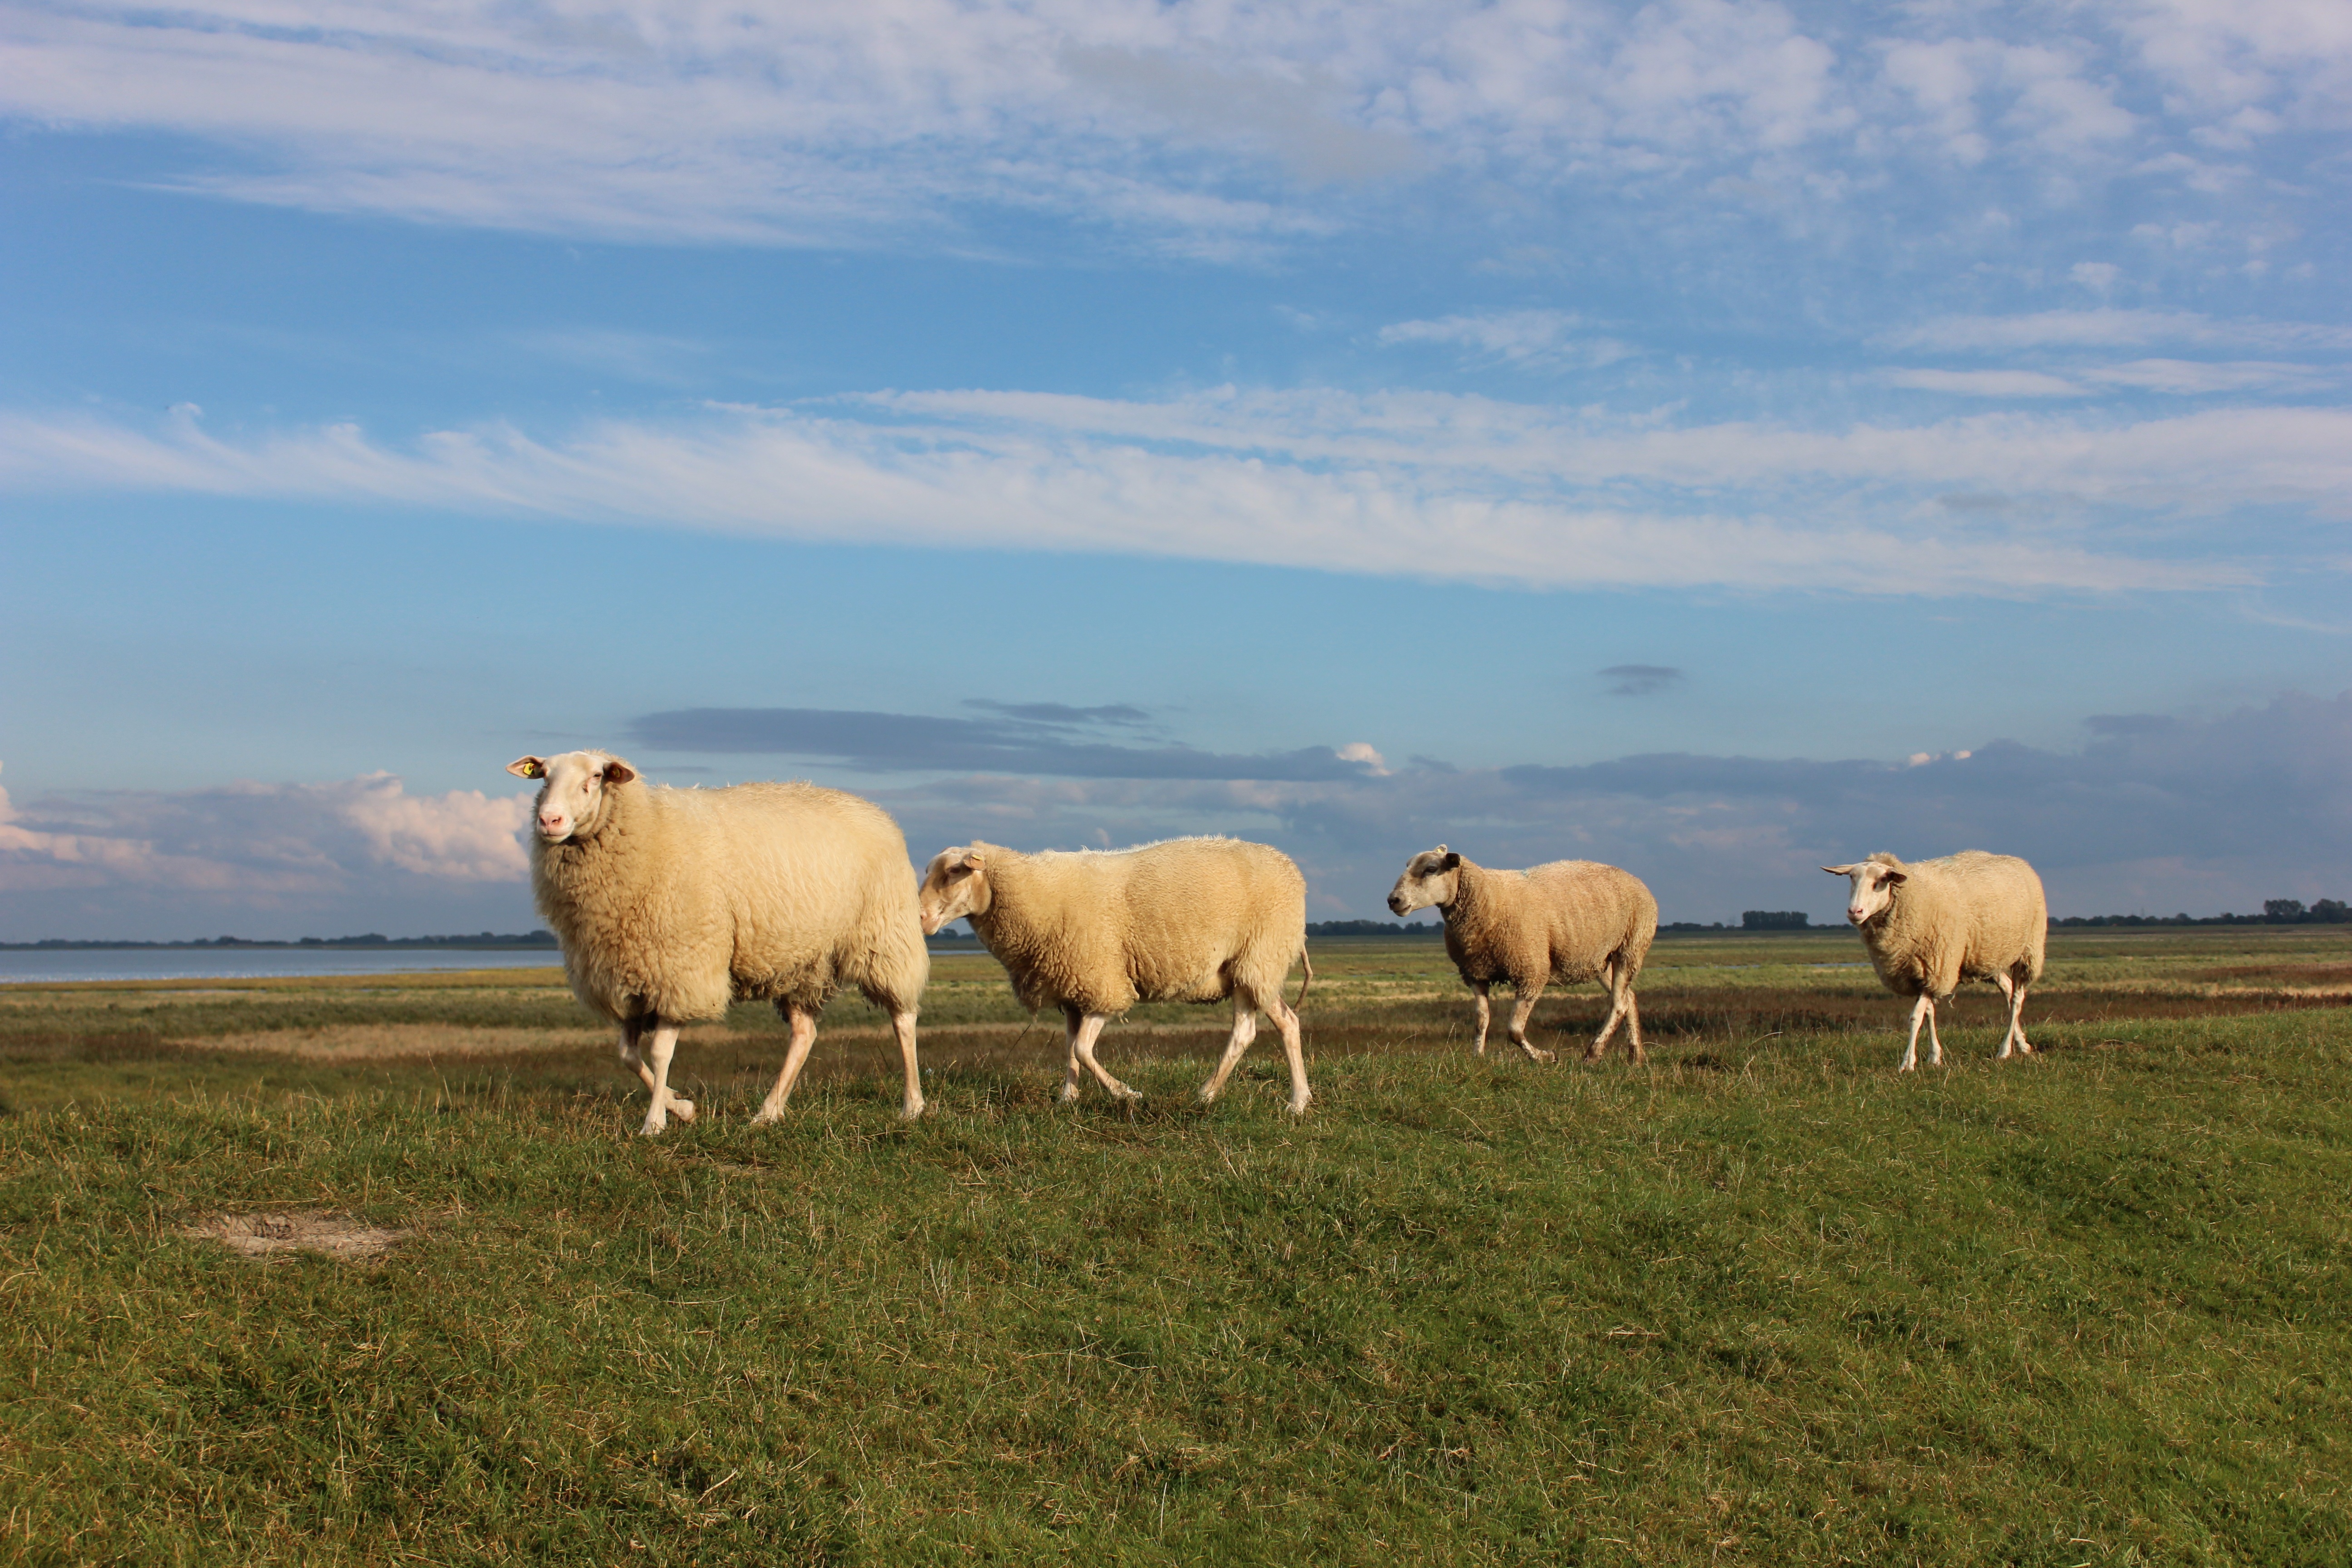
grass, field, farm, meadow, prairie, herd, pasture, grazing, sheep, mammal, fauna, plain, grassland, sheeps, habitat, north sea, steppe, rural area, dike, varel, natural environment, cattle like mammal